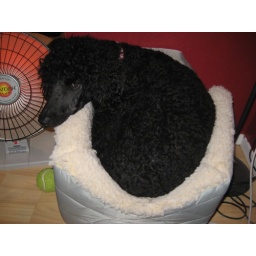
Scout in the cat bed